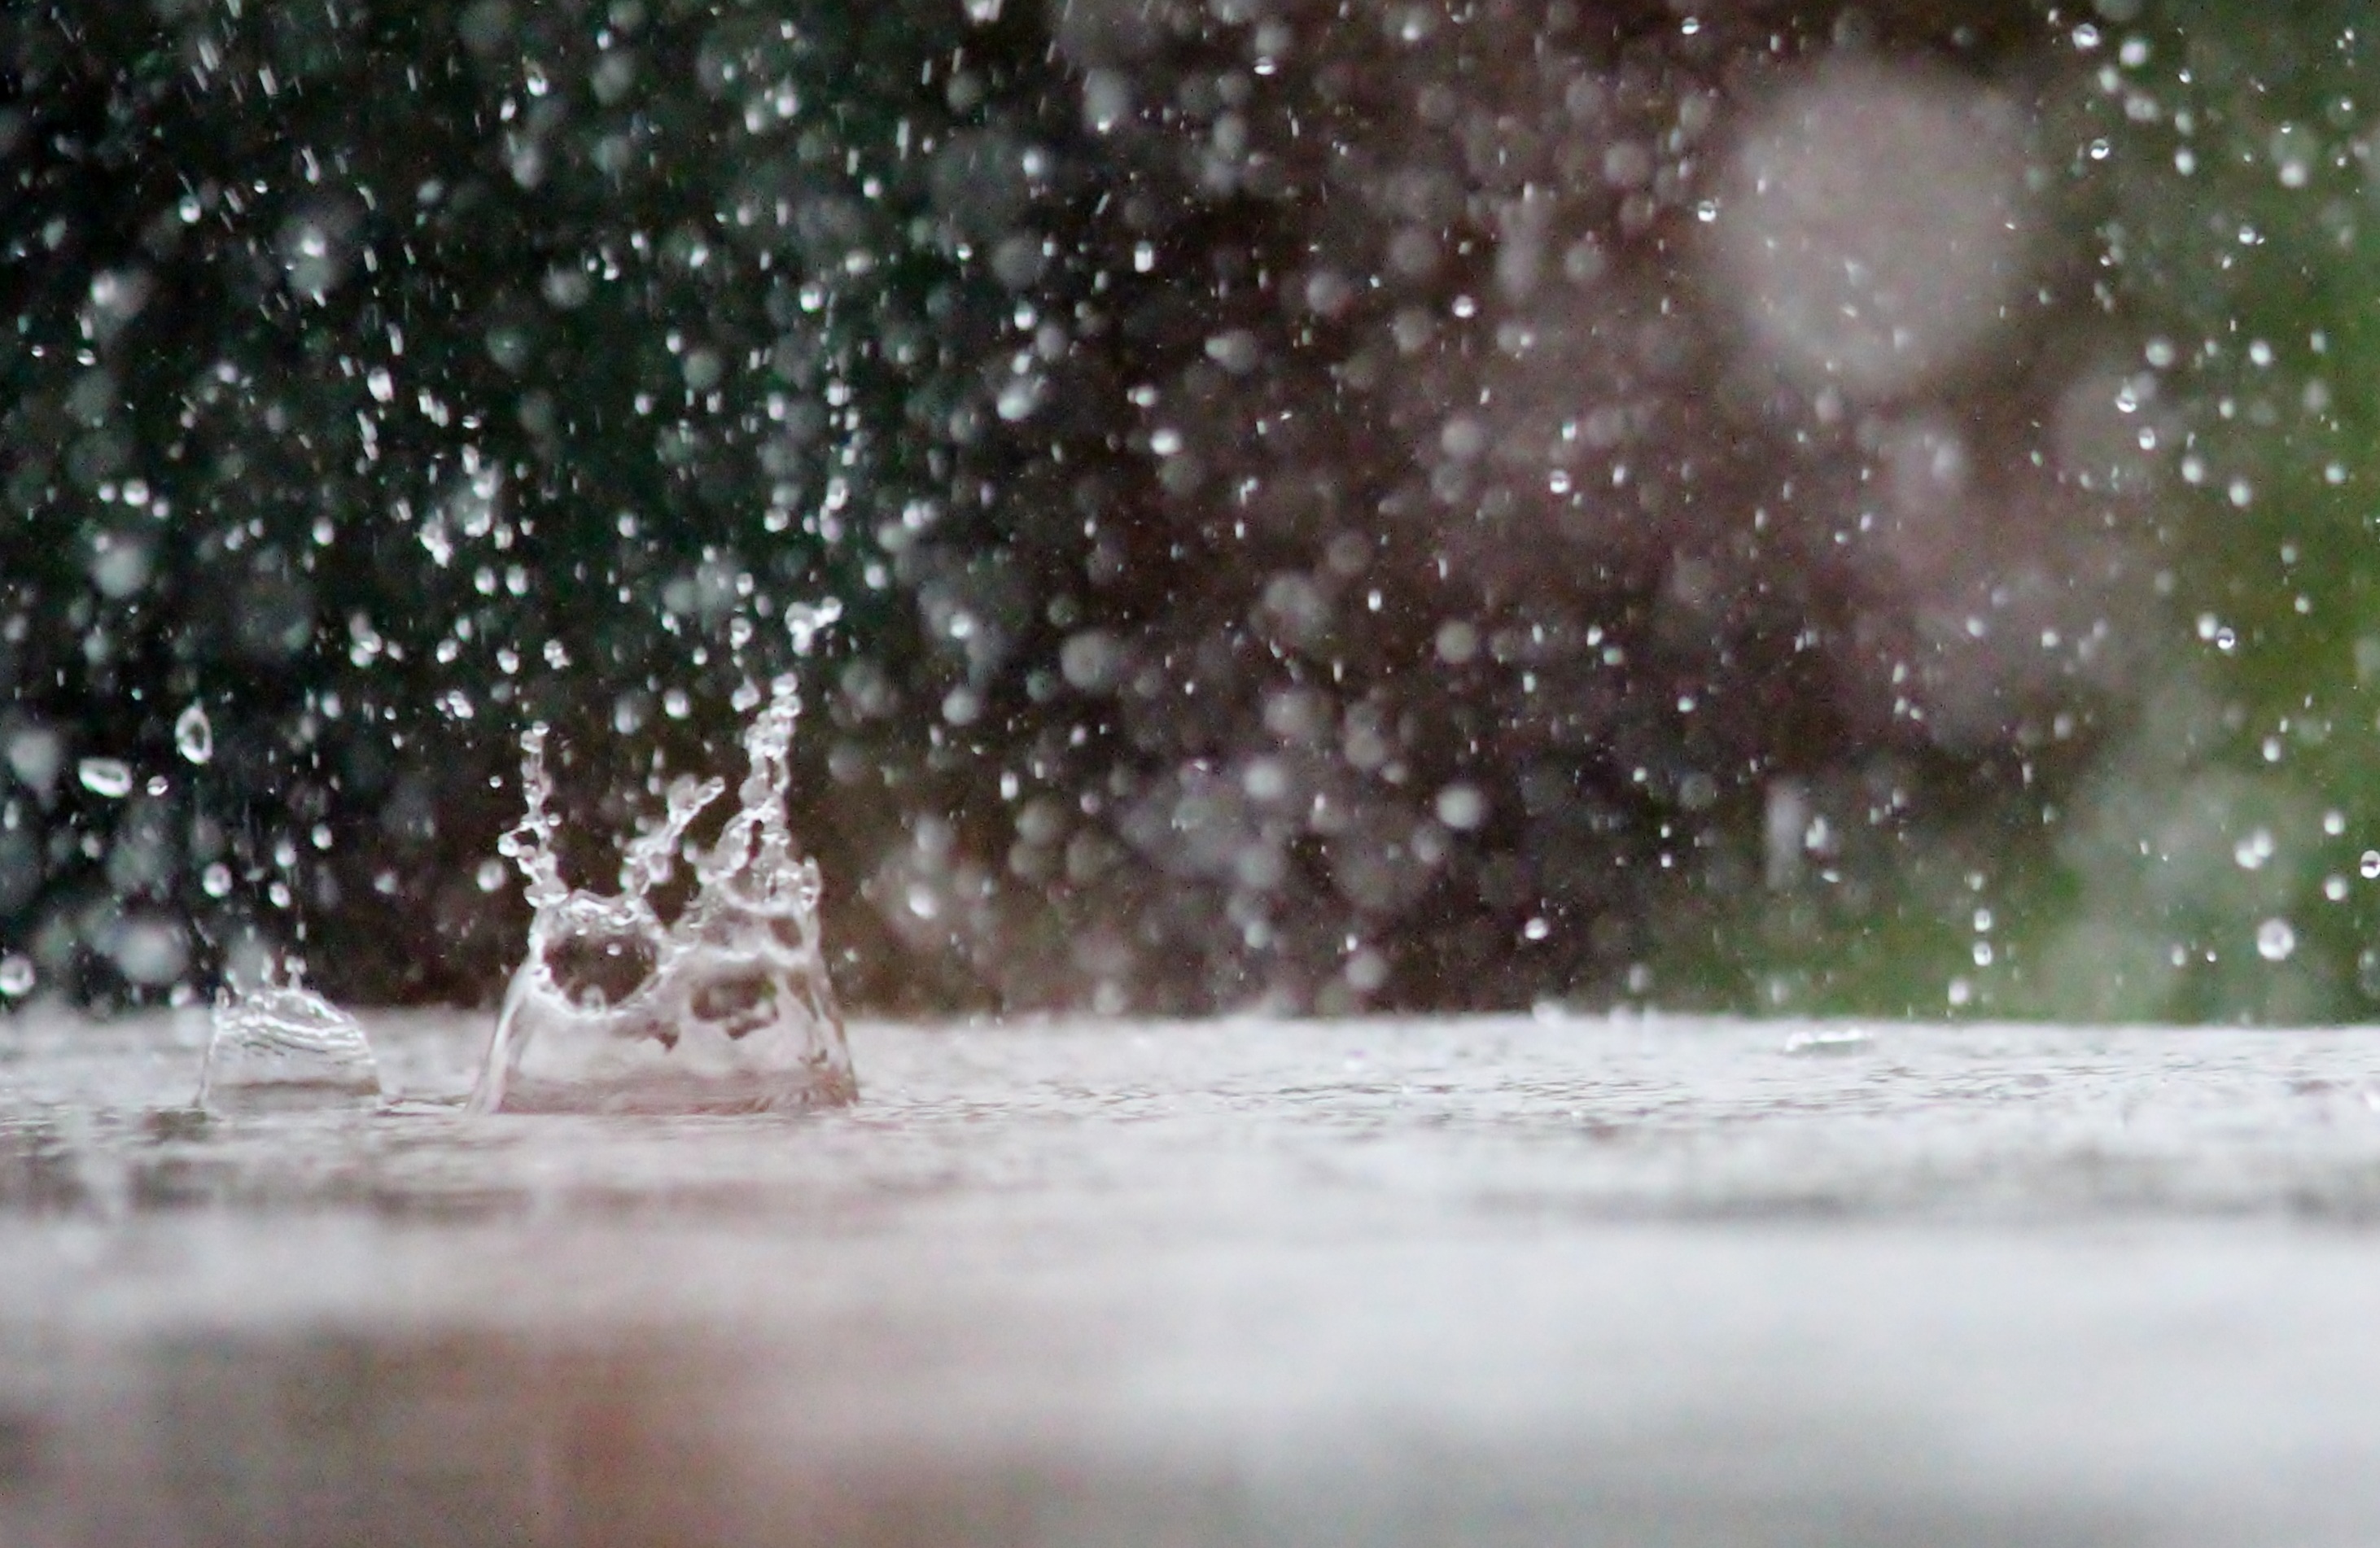
table, water, nature, snow, winter, morning, rain, raindrop, weather, storm, season, drip, blizzard, drop of water, freezing, inject, atmospheric phenomenon, winter storm